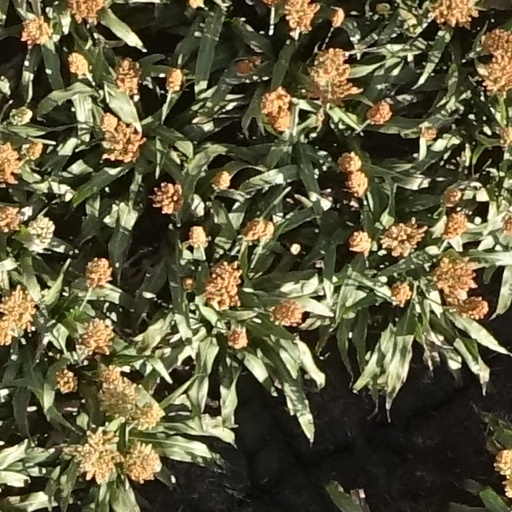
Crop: sorghum